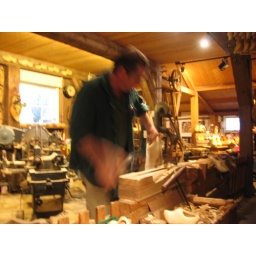
Demonstration of how you make a wooden shoe by hand.